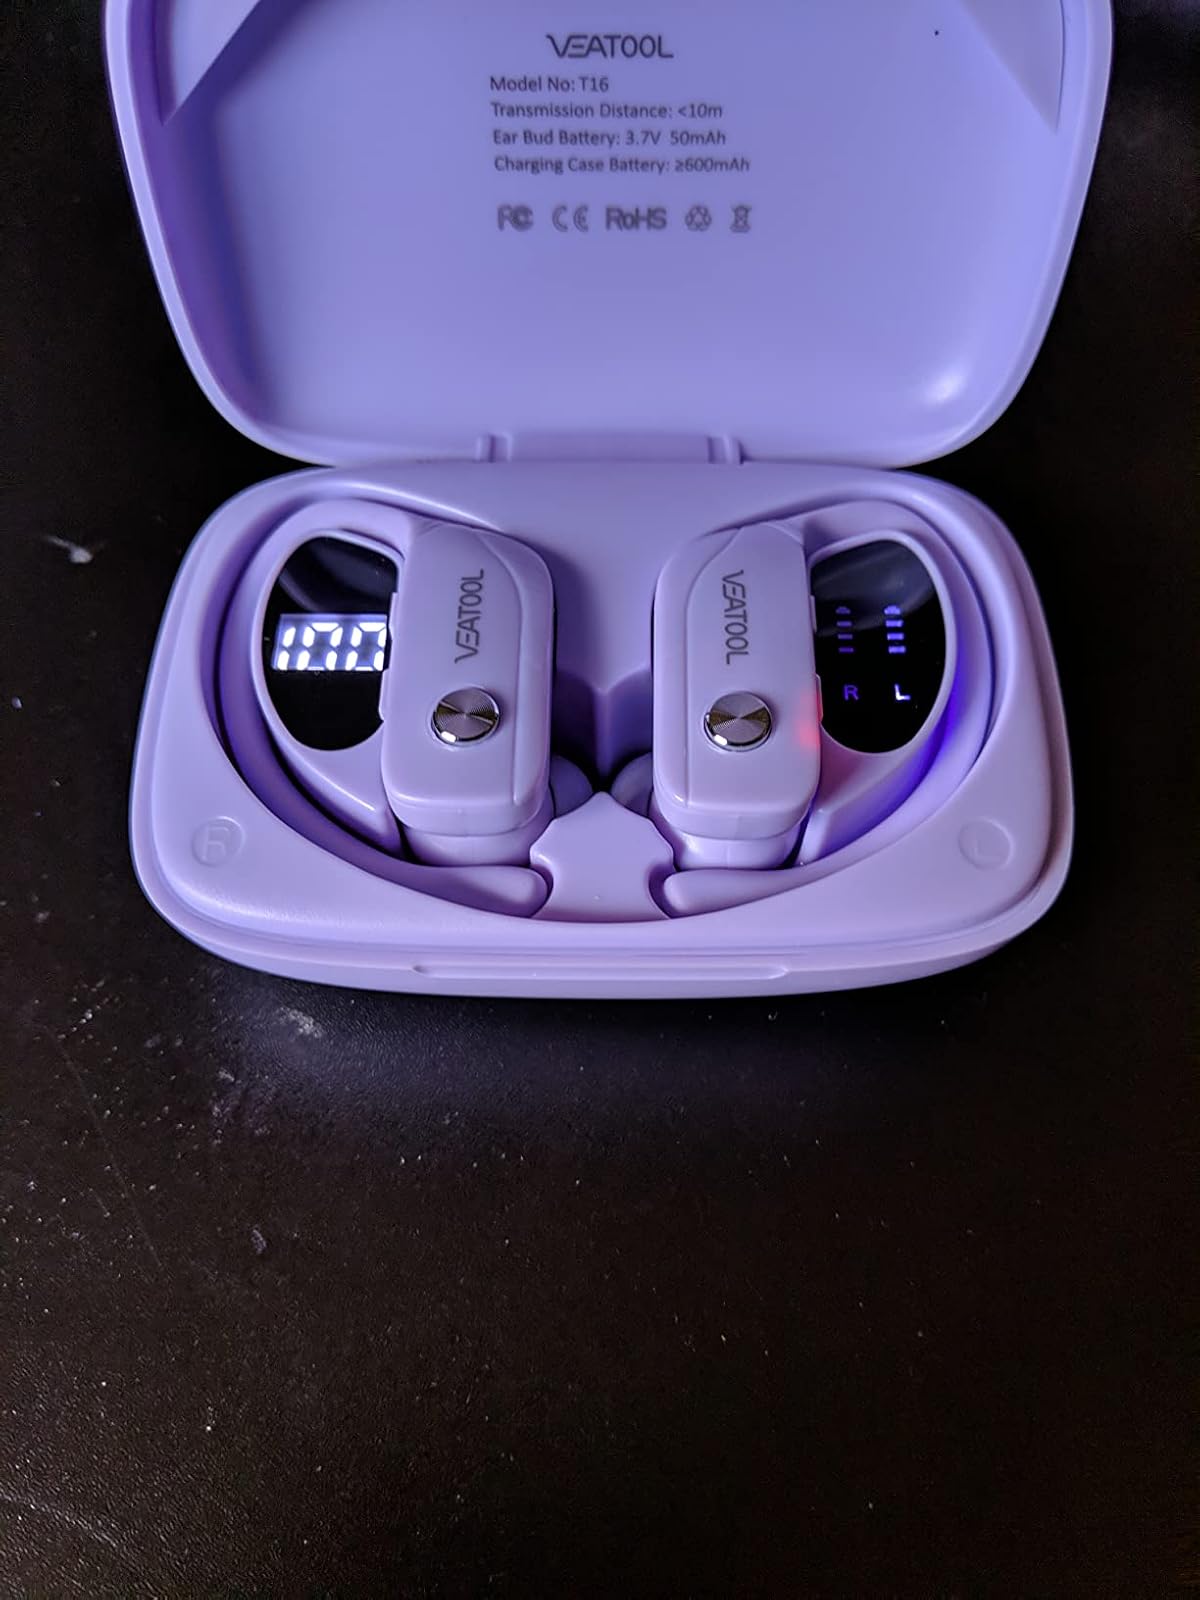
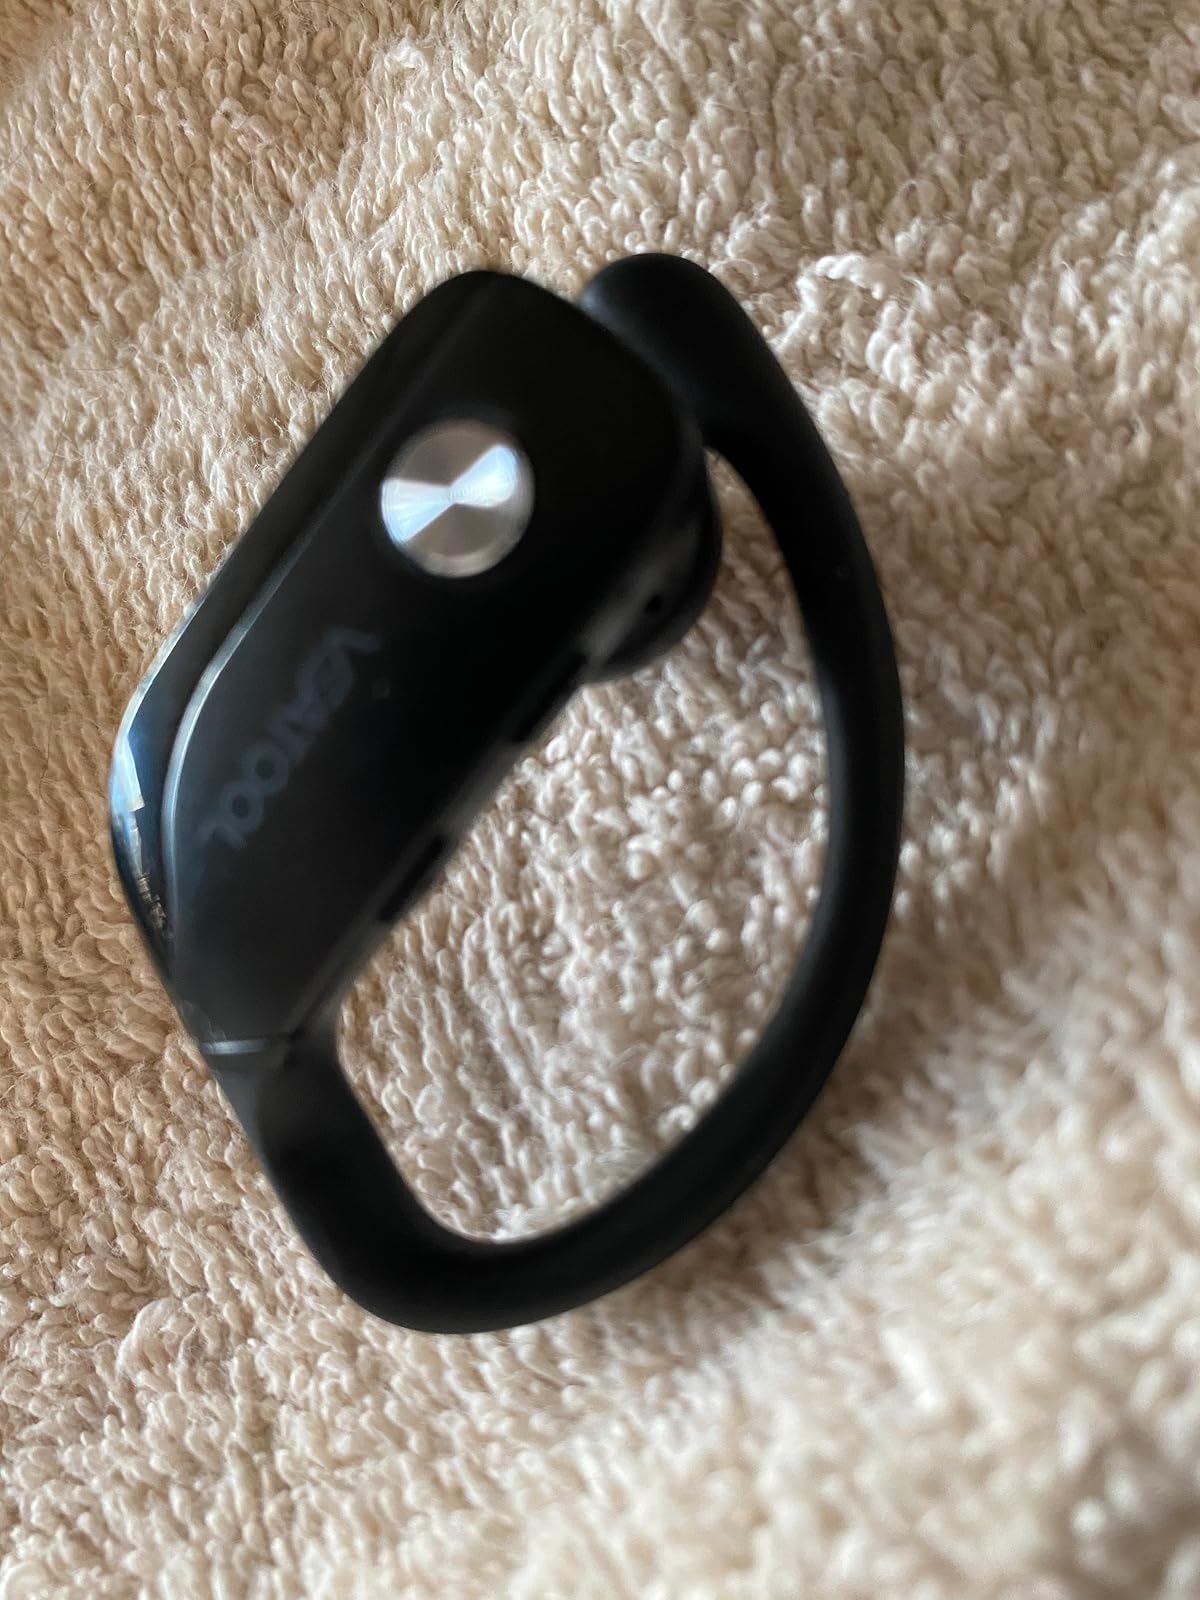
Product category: earbuds
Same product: no